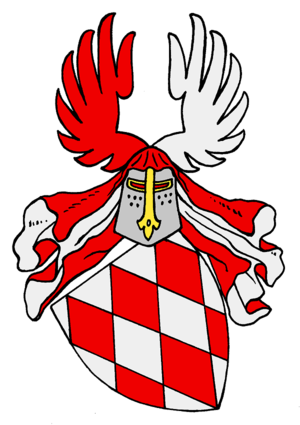
Les comtes de Mansfeld appartenaient à l'une des plus anciennes lignées nobles d'Allemagne. Leurs terres, érigées en comté d'Empire dès 1580, s'étendaient sur la moitié septentrionale du Hassegau, le long des contreforts orientaux du massif du Hartz. Elles recouvraient à peu près les limites des arrondissements disparus de Pays-de-Mansfeld, de Merseburg-Querfurt et de Sangerhausen, et donc la plus grande partie de l'actuel arrondissement de Mansfeld-Harz-du-Sud en Saxe-Anhalt.